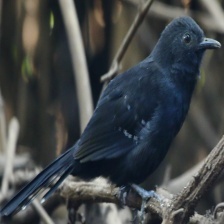
Species: ANTBIRD
Scientific name: THAMNOPHILIDAE